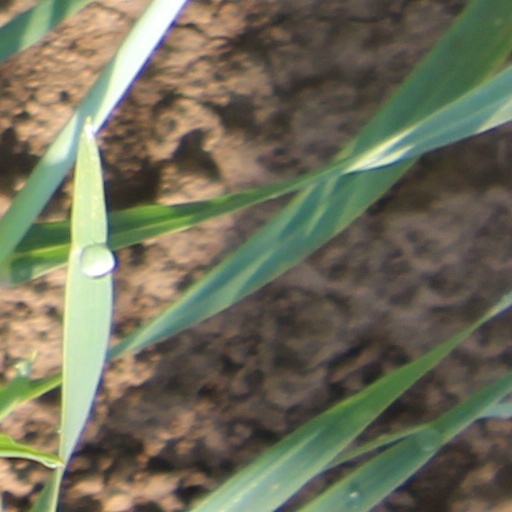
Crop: wheat